Horotiu

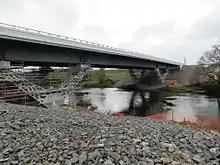
2013 Te Rehu O Waikato Bridge in 2014

Annual average daily traffic flows were 3,565 in 2010, 4,432 in 2016 and 5,969 in 2018, of which about 12% were heavy vehicles.